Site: brandenburg
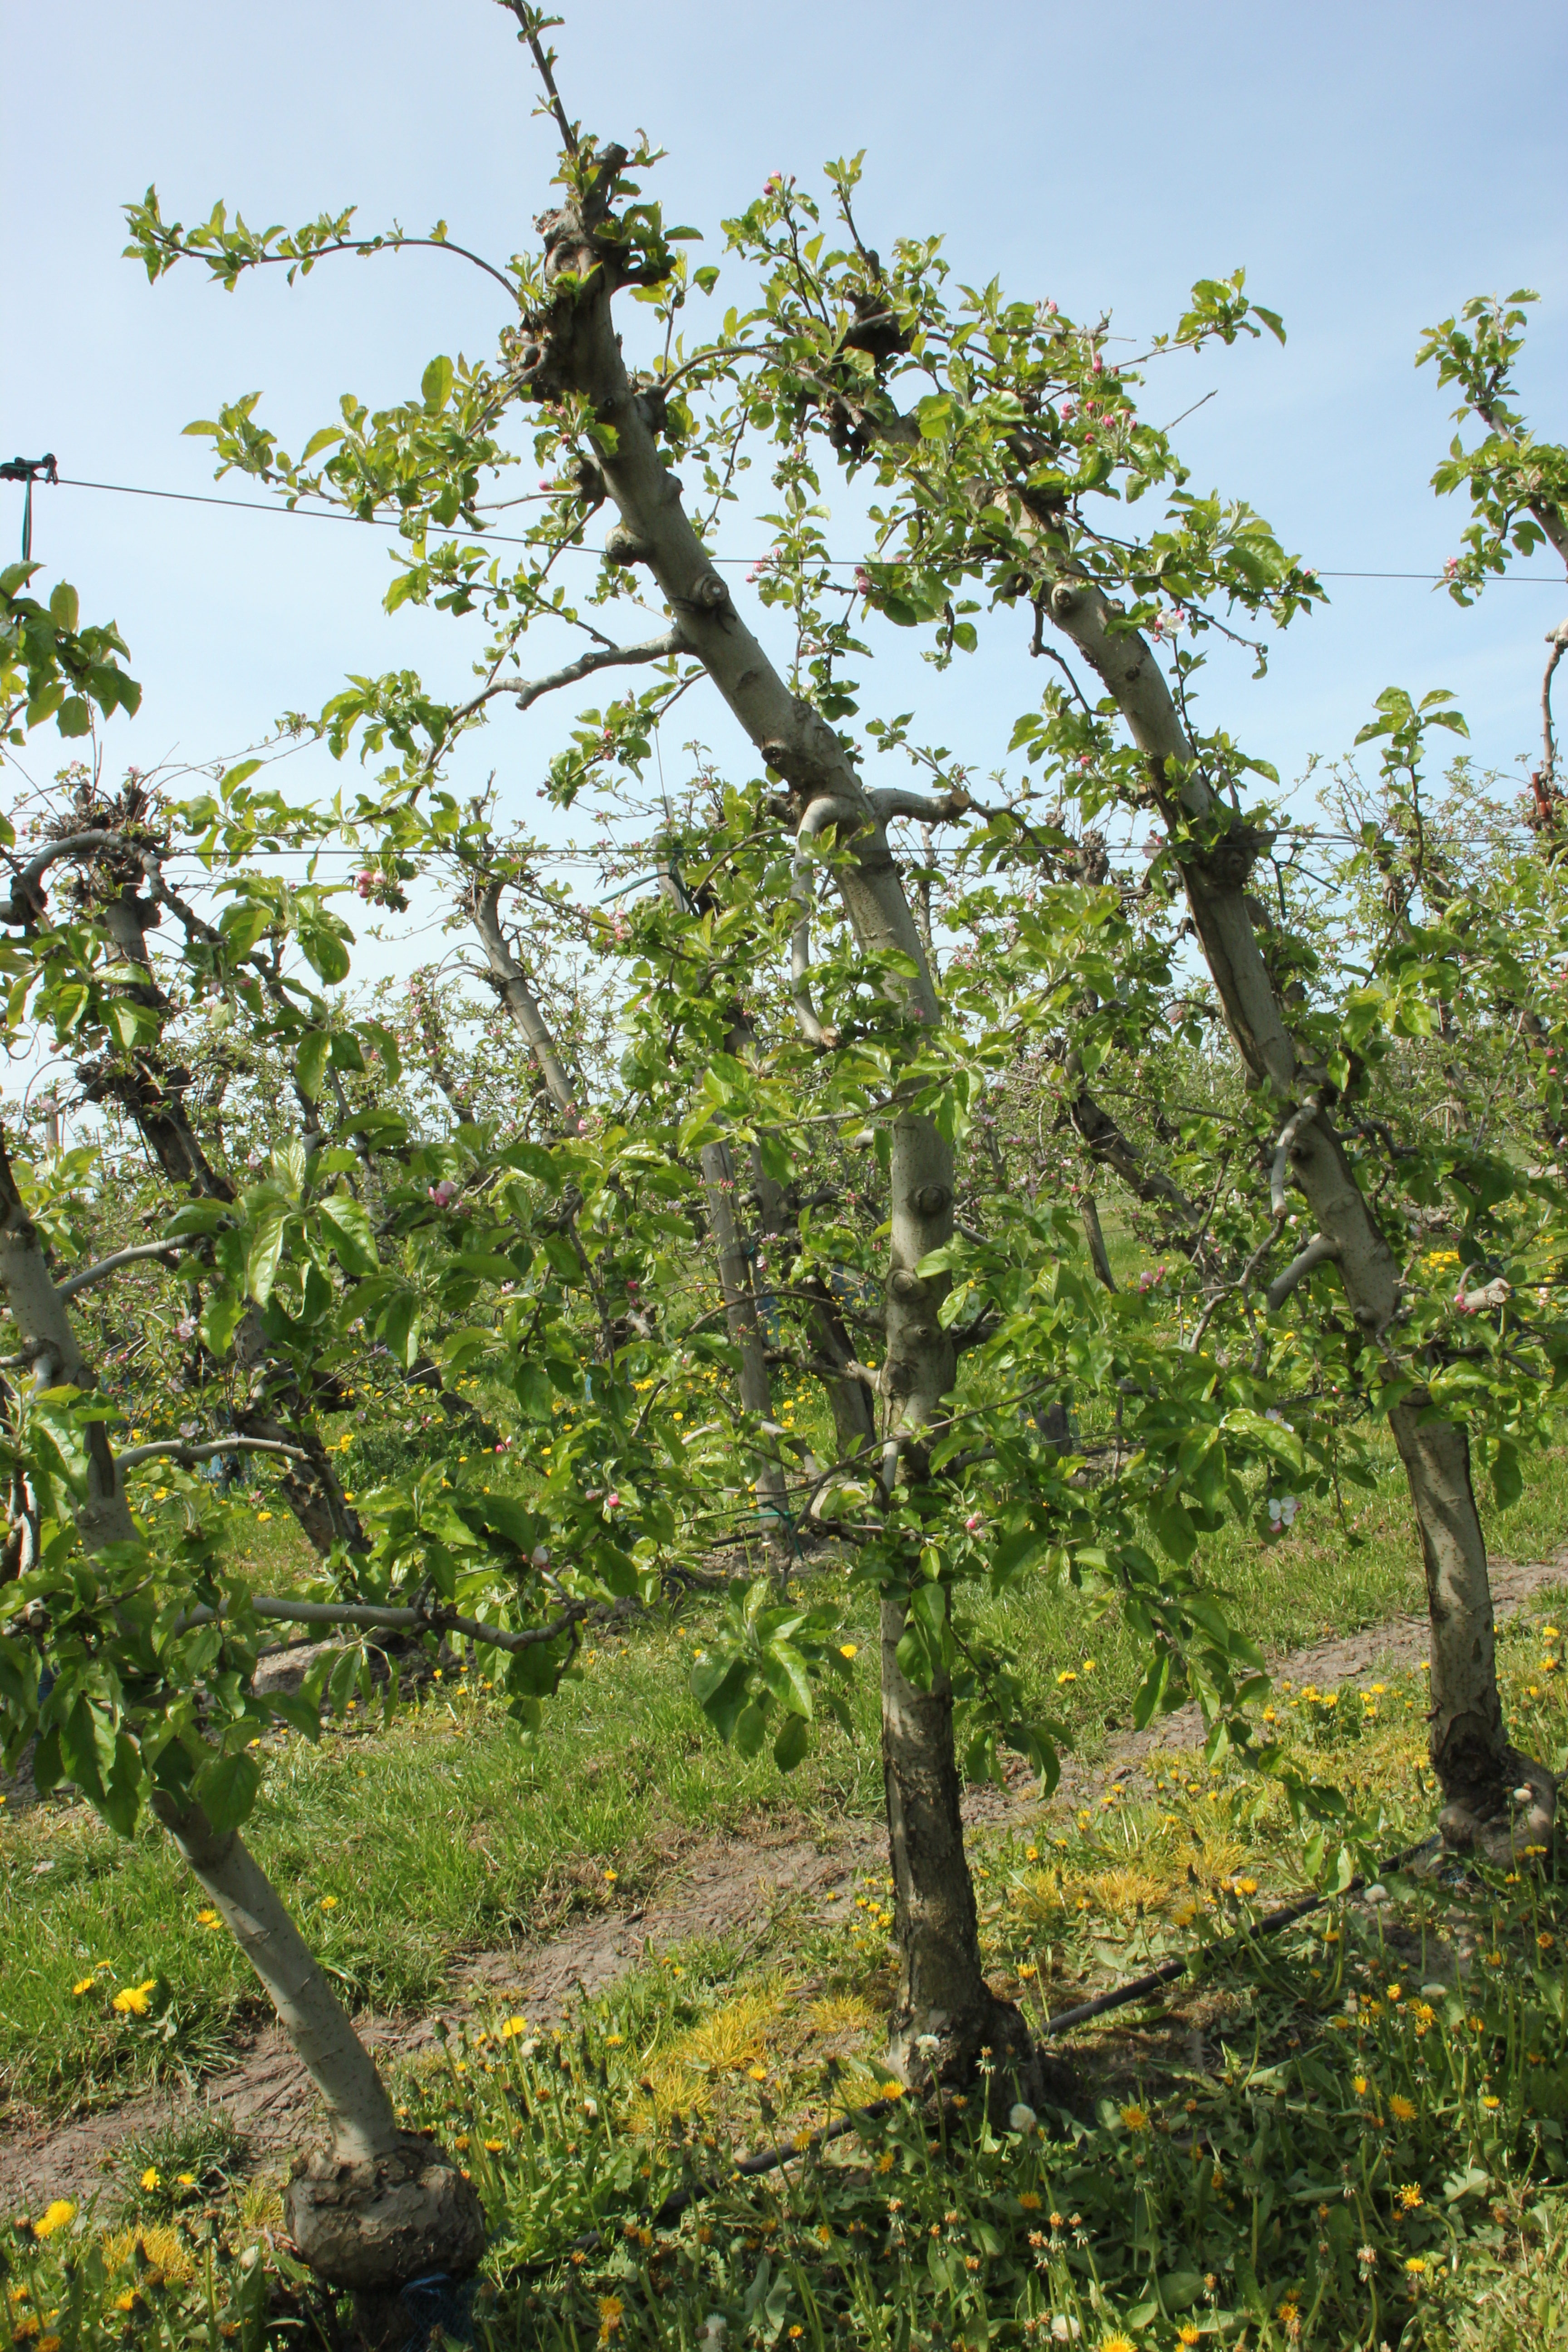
Growth stage (BBCH 60): Flowering